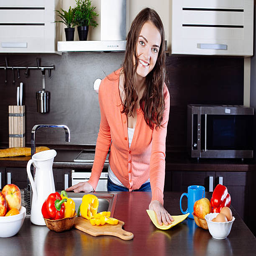
attractive woman cleaning counter in the kitchen